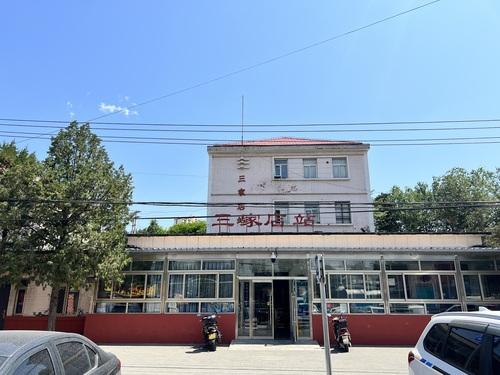
地标名称：三家店站
所在城市：北京市·石景山区